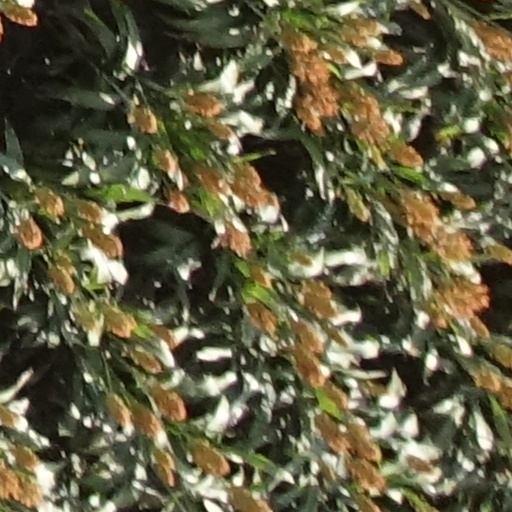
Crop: sorghum